Max Wenner

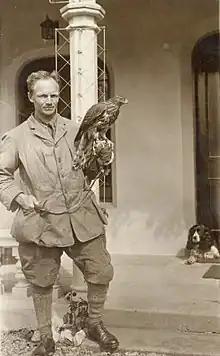
Max Wenner, with a northern goshawk and a springer spaniel, (Archive of Canton St. Gallen)

The Batchcott Hall history asserts that there was at least one landing strip near the hall, "on the site of the original Midland Gliding Club (closer to Batchcott Hall and not the current Asterton location) or on the lower fields below Batchcott Hall." Both the Batchcott runway and the Asterton runway were demolished in 1939 at the outset of World War II to prevent them from being used by invading aircraft. The author of the 2004 countryside memoir "The Prince of Poachers"—whose father was the Long Mynd gamekeeper based at Manor Cottage in Ratlinghope—mentioned Max Wenner in his book: